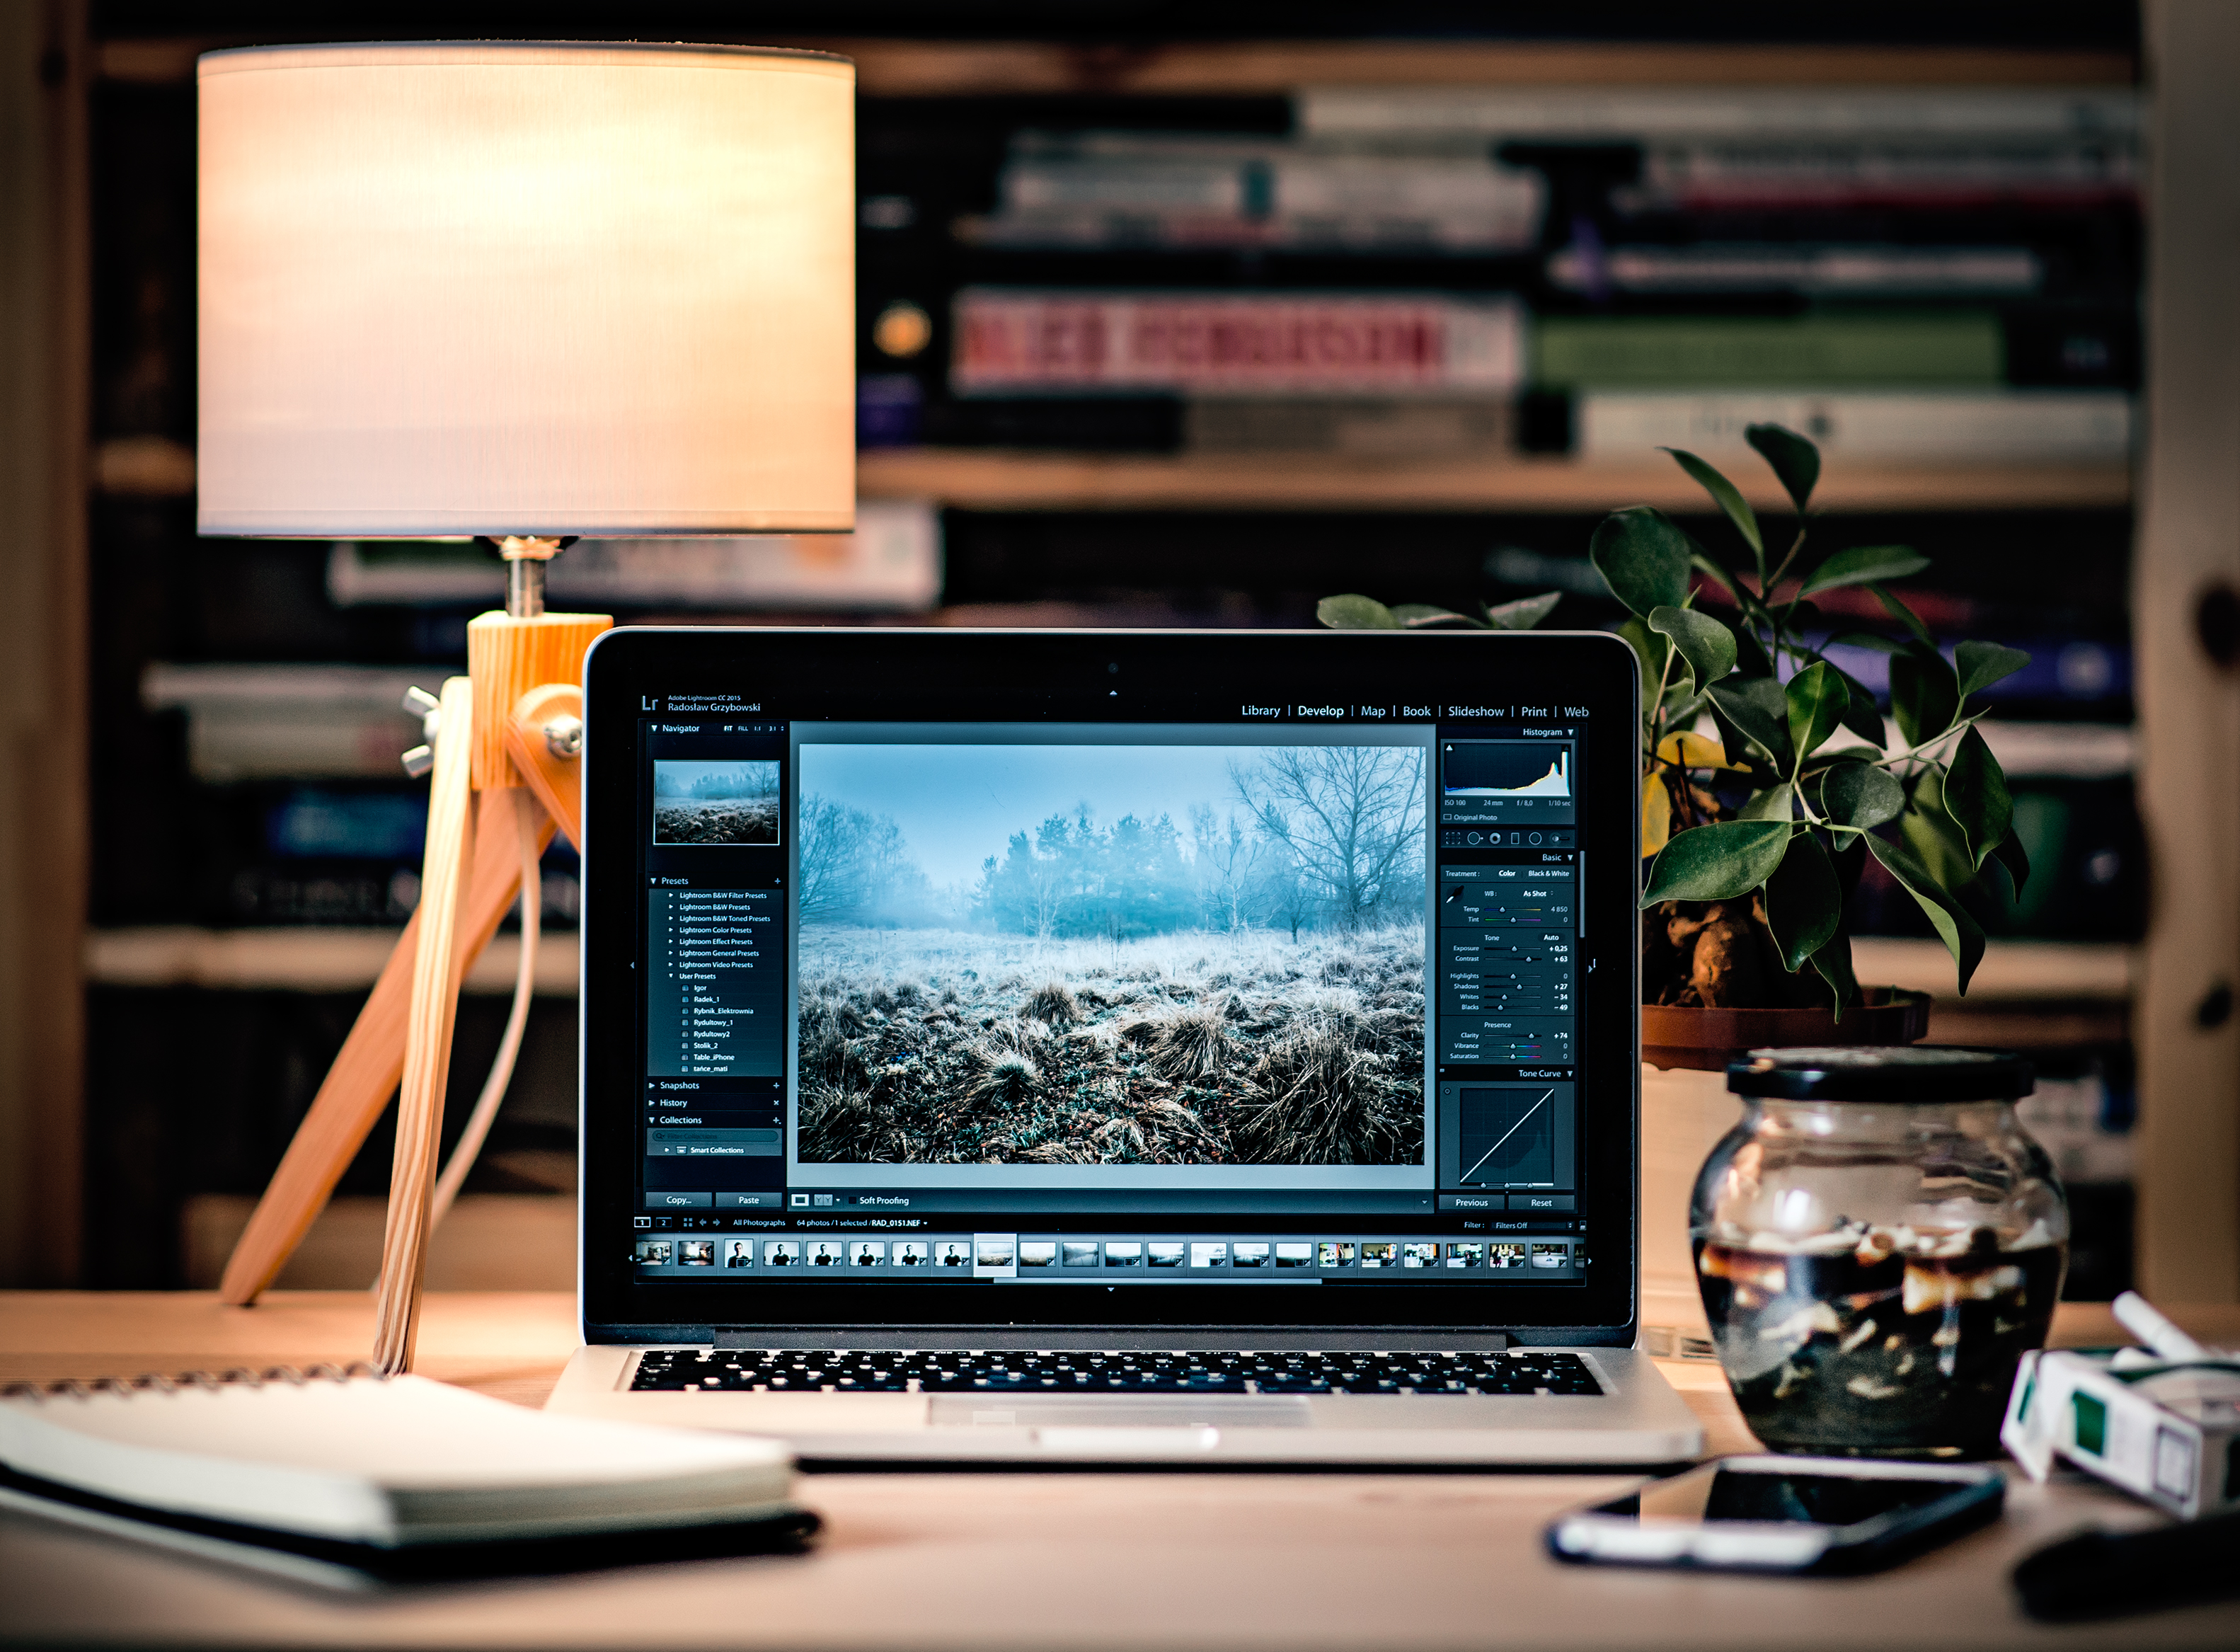
laptop, desk, macbook, work, screen, apple, working, table, technology, home, workspace, desktop, office, living room, television, room, website, brand, design, image, multimedia, editing, mockup, adobe photoshop, desktop computer, personal computer, computer monitor, personal computer hardware, display device, photo editing